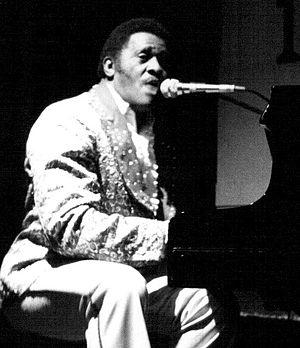
Le pianiste Jimmy Mc Cracklin à Londres (100 club)
Jimmy McCracklin est un pianiste et chanteur de blues américain né à Saint-Louis, Missouri, le 13 août 1921, et mort le 20 décembre 2012 à San Pablo.
Le 100 Club est un lieu de concert mythique situé au numéro 100, Oxford Street, à Londres. Il est notamment célèbre pour avoir accueilli en 1976 le premier festival britannique de punk rock avec les Sex Pistols, Clash, Damned, Stinky Toys, Buzzcocks et Stranglers.